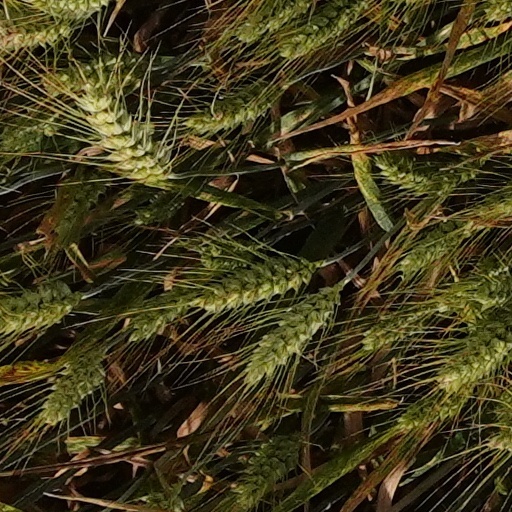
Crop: wheat